Sky position (RA, Dec in degrees): 146.363, 8.643
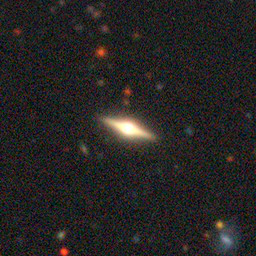
Galaxy morphology: Edge-on Galaxies with Bulge